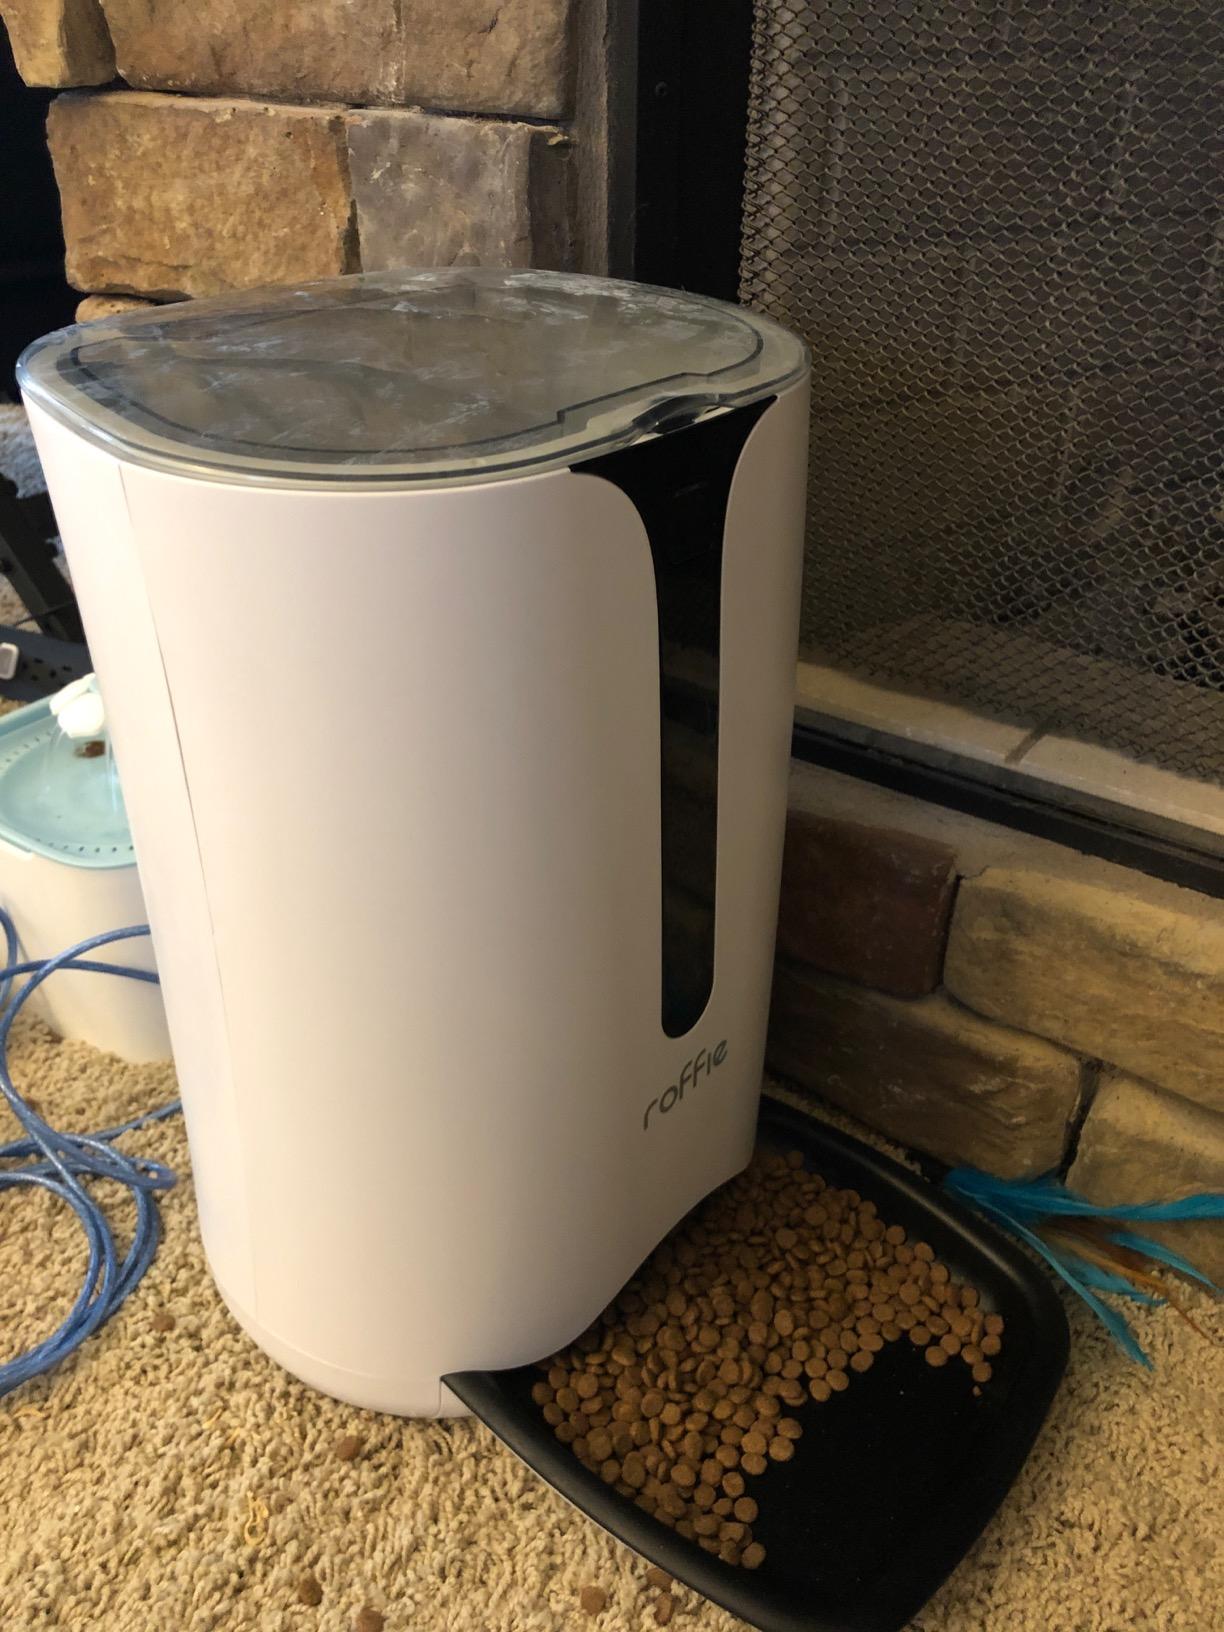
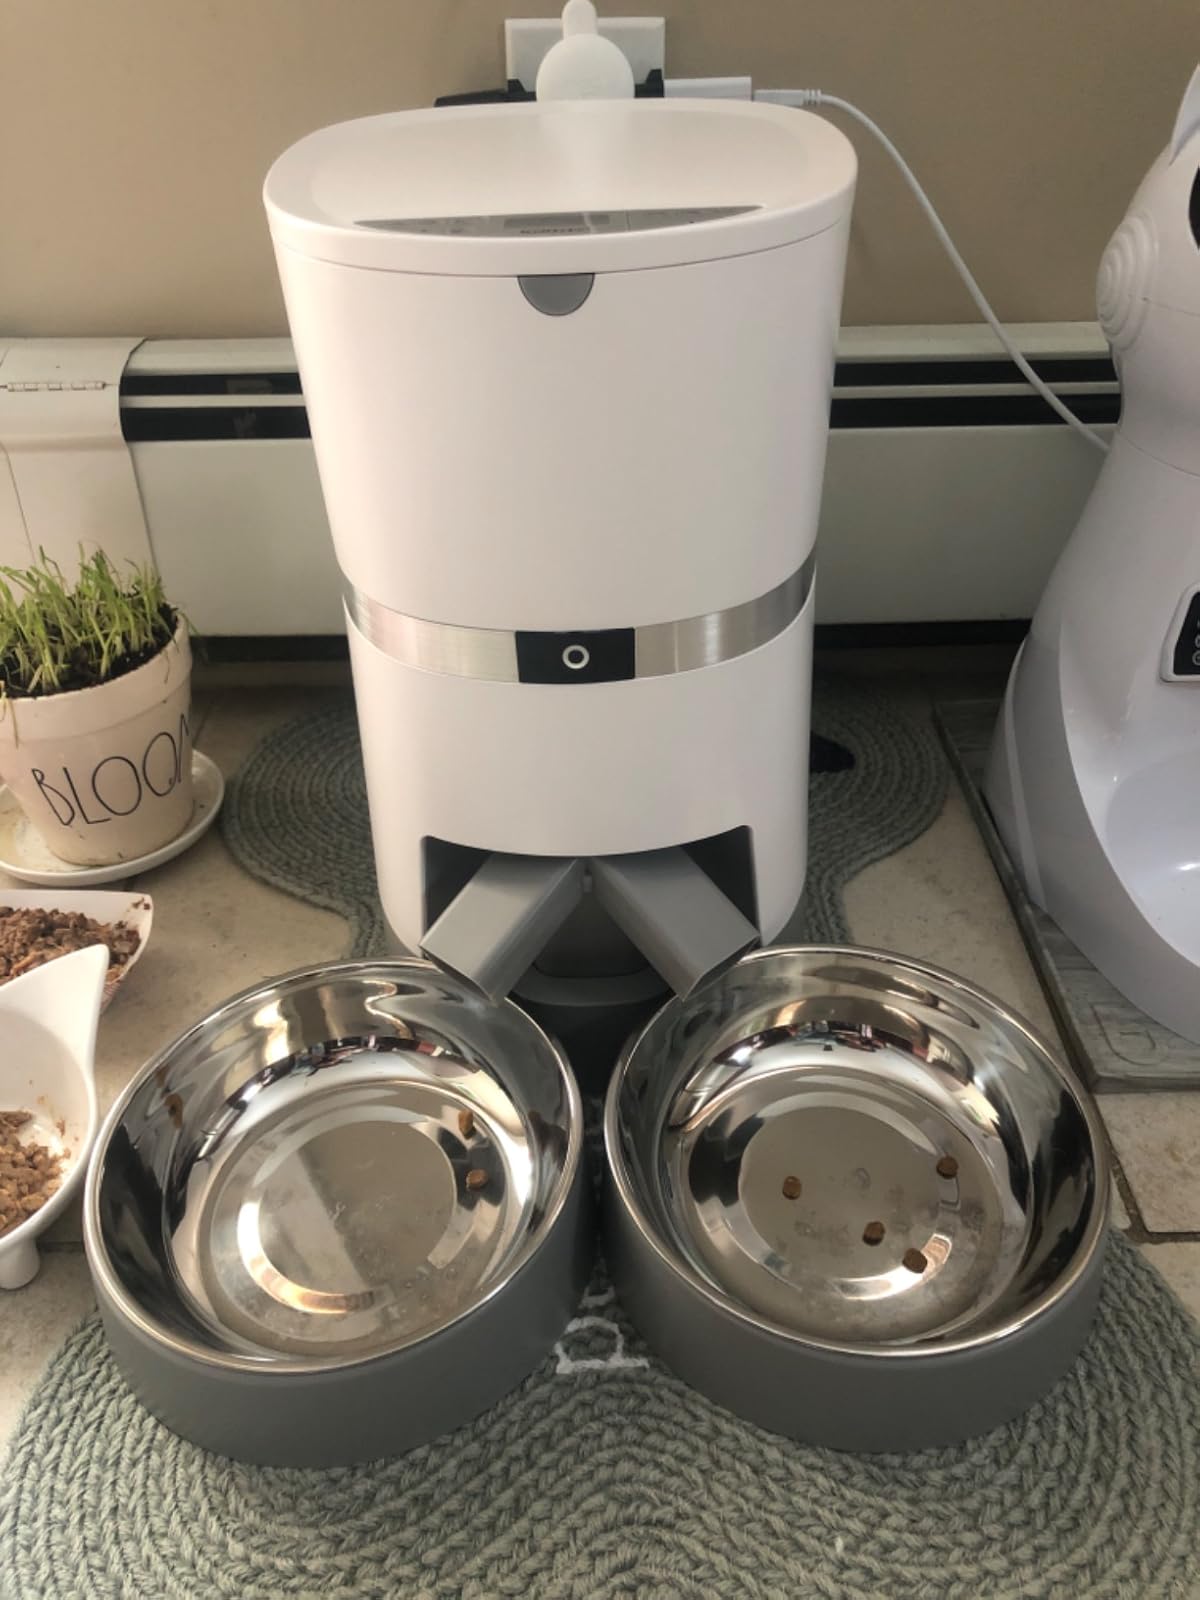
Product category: items_feeder
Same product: no